Itsukushima

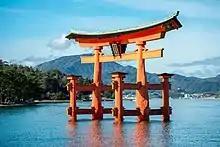
This torii at the Itsukushima Shrine welcomes visitors to the island.

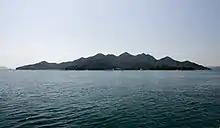
Overview of Miyajima/Itsukushima island in the Inland Sea from the east direction, Japan

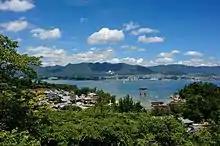
An aerial view of the Itsukushima-jinja torii and the main island from the ropeway/hiking trails of Miyajima.

Itsukushima is famous for the Itsukushima Shrine, a UNESCO World Heritage Site. The shrine was considered a sacred site for a long time, it is possible that locals built a simple shrine on the site before the complex was built in 593 AD. In 1168 AD, Taira no Kiyomori, a warrior-courtier, greatly contributed to giving the shrine its current form. In the 16th century, Toyotomi Hideyoshi, a famed Japanese warlord and shogun, built a large building, the Senjō-kaku, on a hill above the shrine.